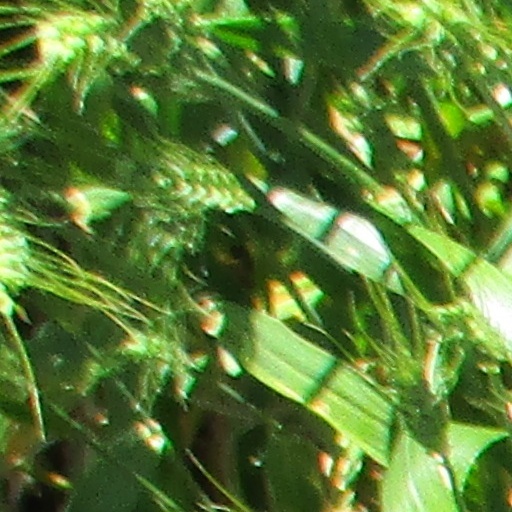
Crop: wheat